Telephone phobia

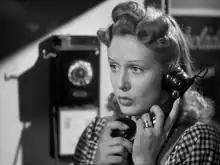
Anxiety caused by a phone call

Telephone phobia (telephonophobia, telephobia, phone phobia) is reluctance or fear of making or taking phone calls, literally, "fear of telephones". It is considered to be a type of social phobia or social anxiety. It may be compared to glossophobia, in that both arise from having to engage with an audience, and the associated fear of being criticized, judged or made a fool of.